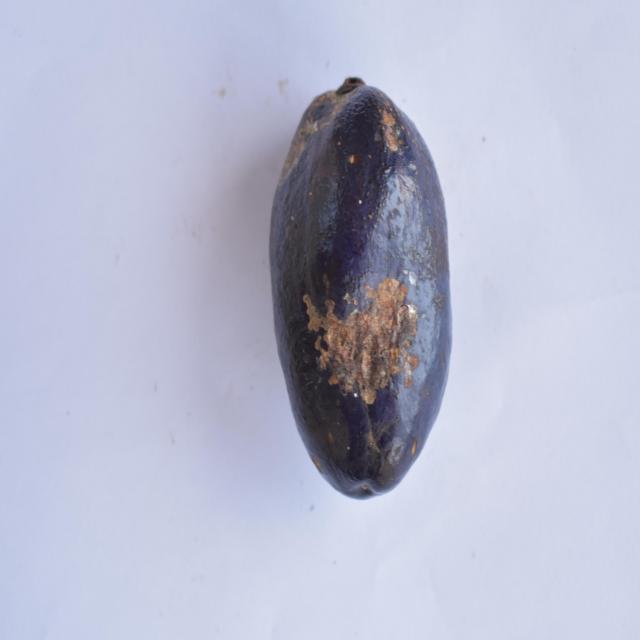
Plum grade: spotted